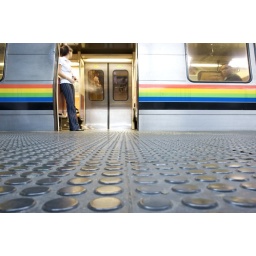
Reflected in the open train door of the Caracas Metro train about to leave Chacao station.